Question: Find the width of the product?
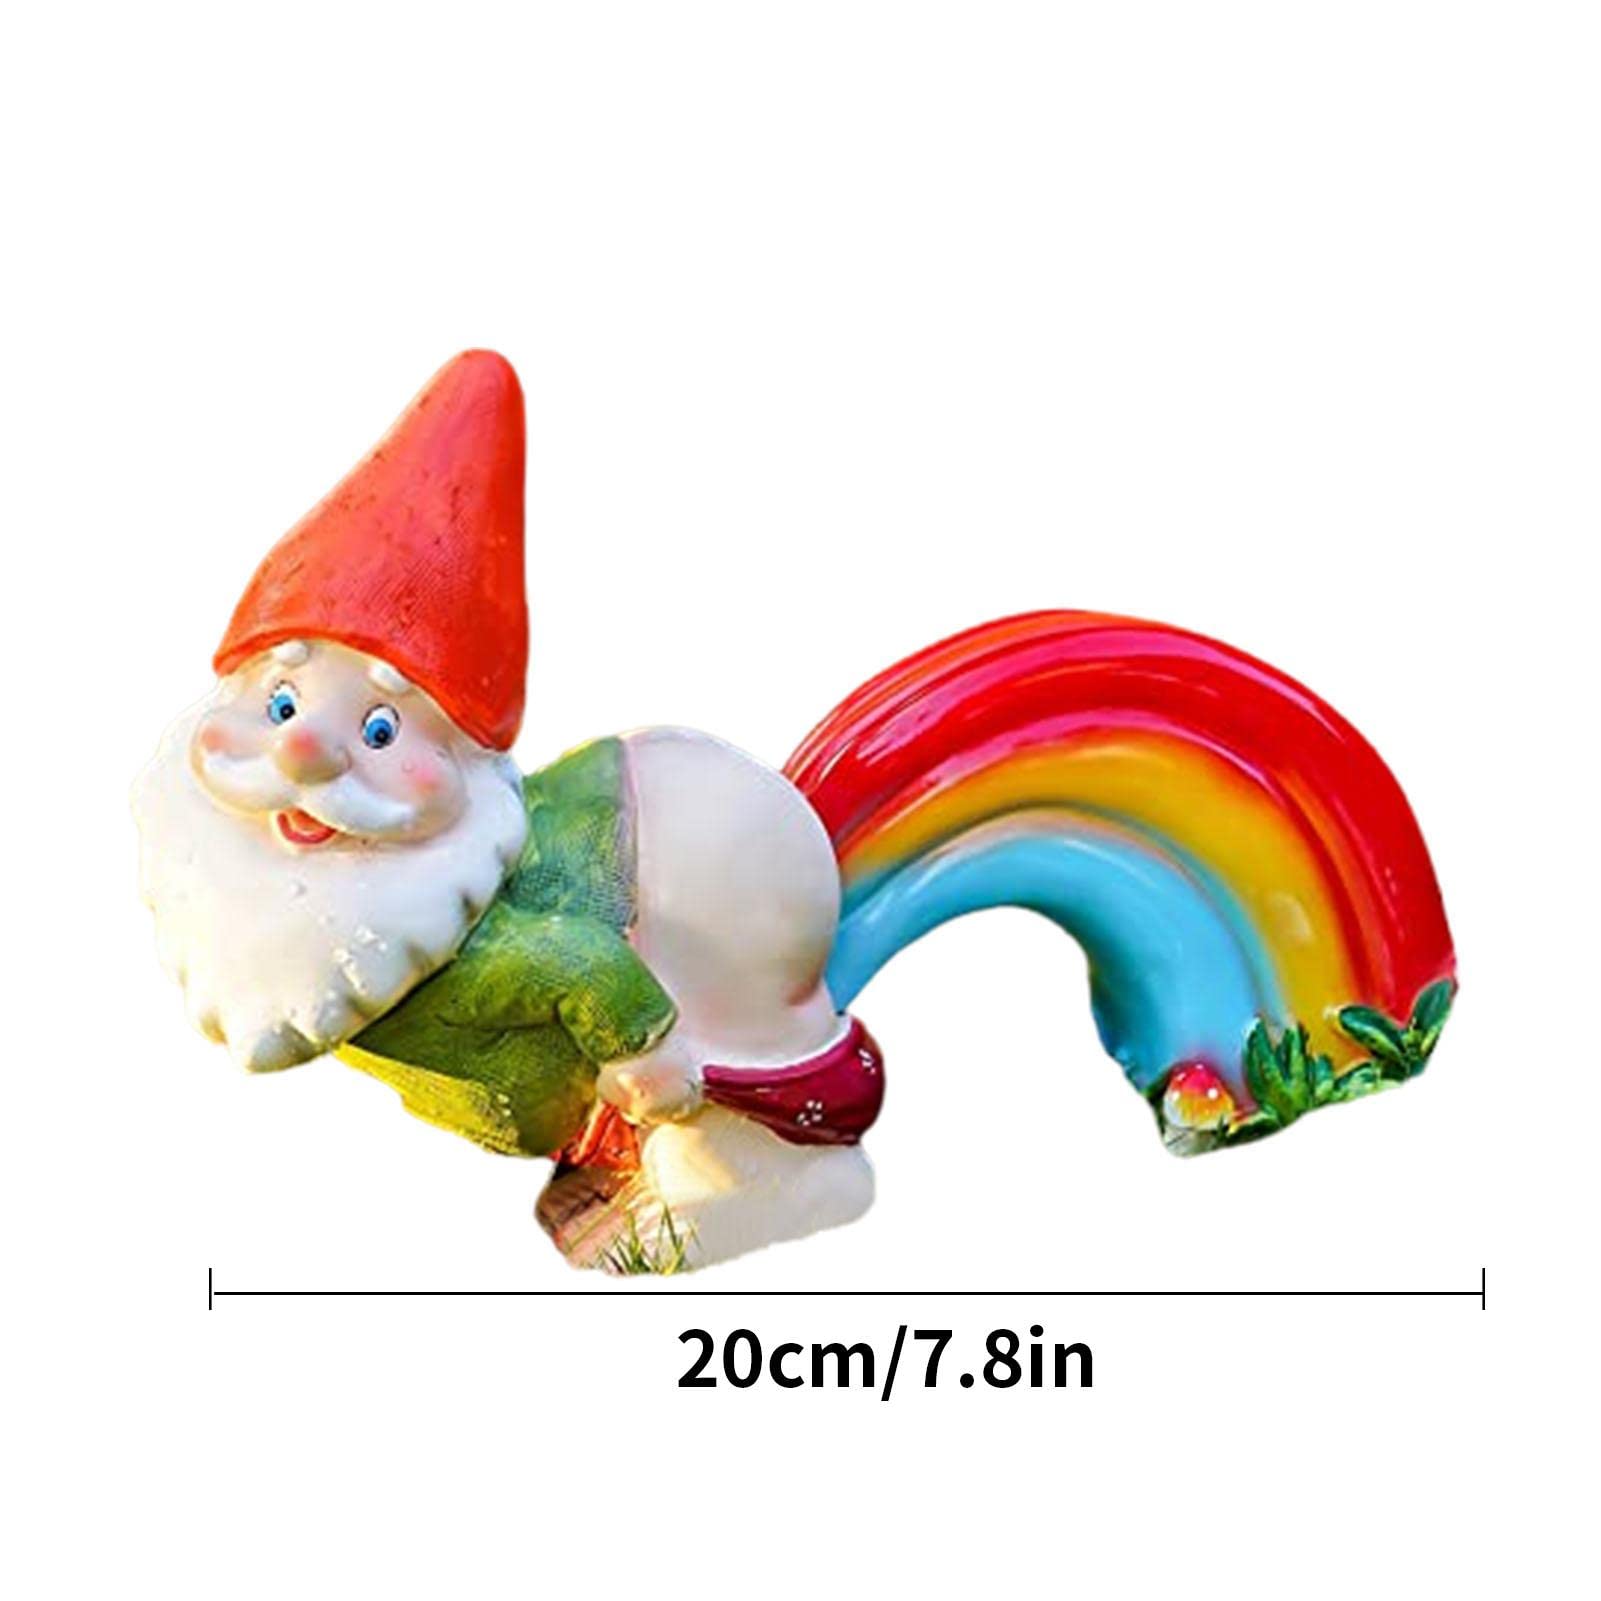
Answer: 20.0 centimetre